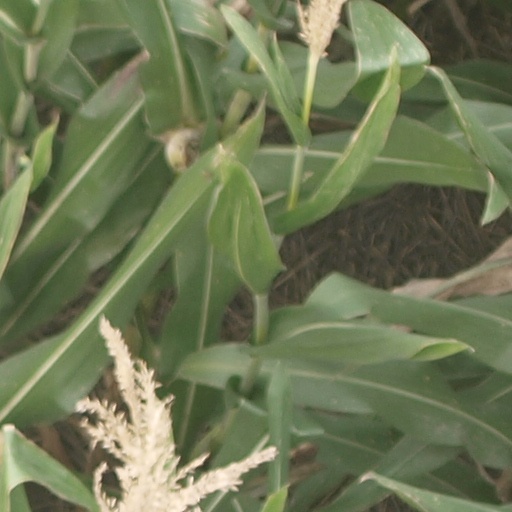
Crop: maize; corn